Moero! Top Striker

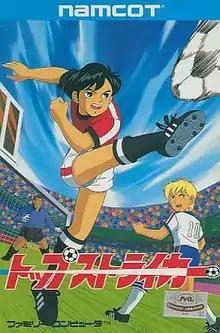
"Top Striker" video game cover art, featuring Hikaru and Julian

is a Japanese anime television series. It was produced by Nippon Animation and broadcast for 49 episodes on TV Tokyo from 10 October 1991 to 24 September 1992.